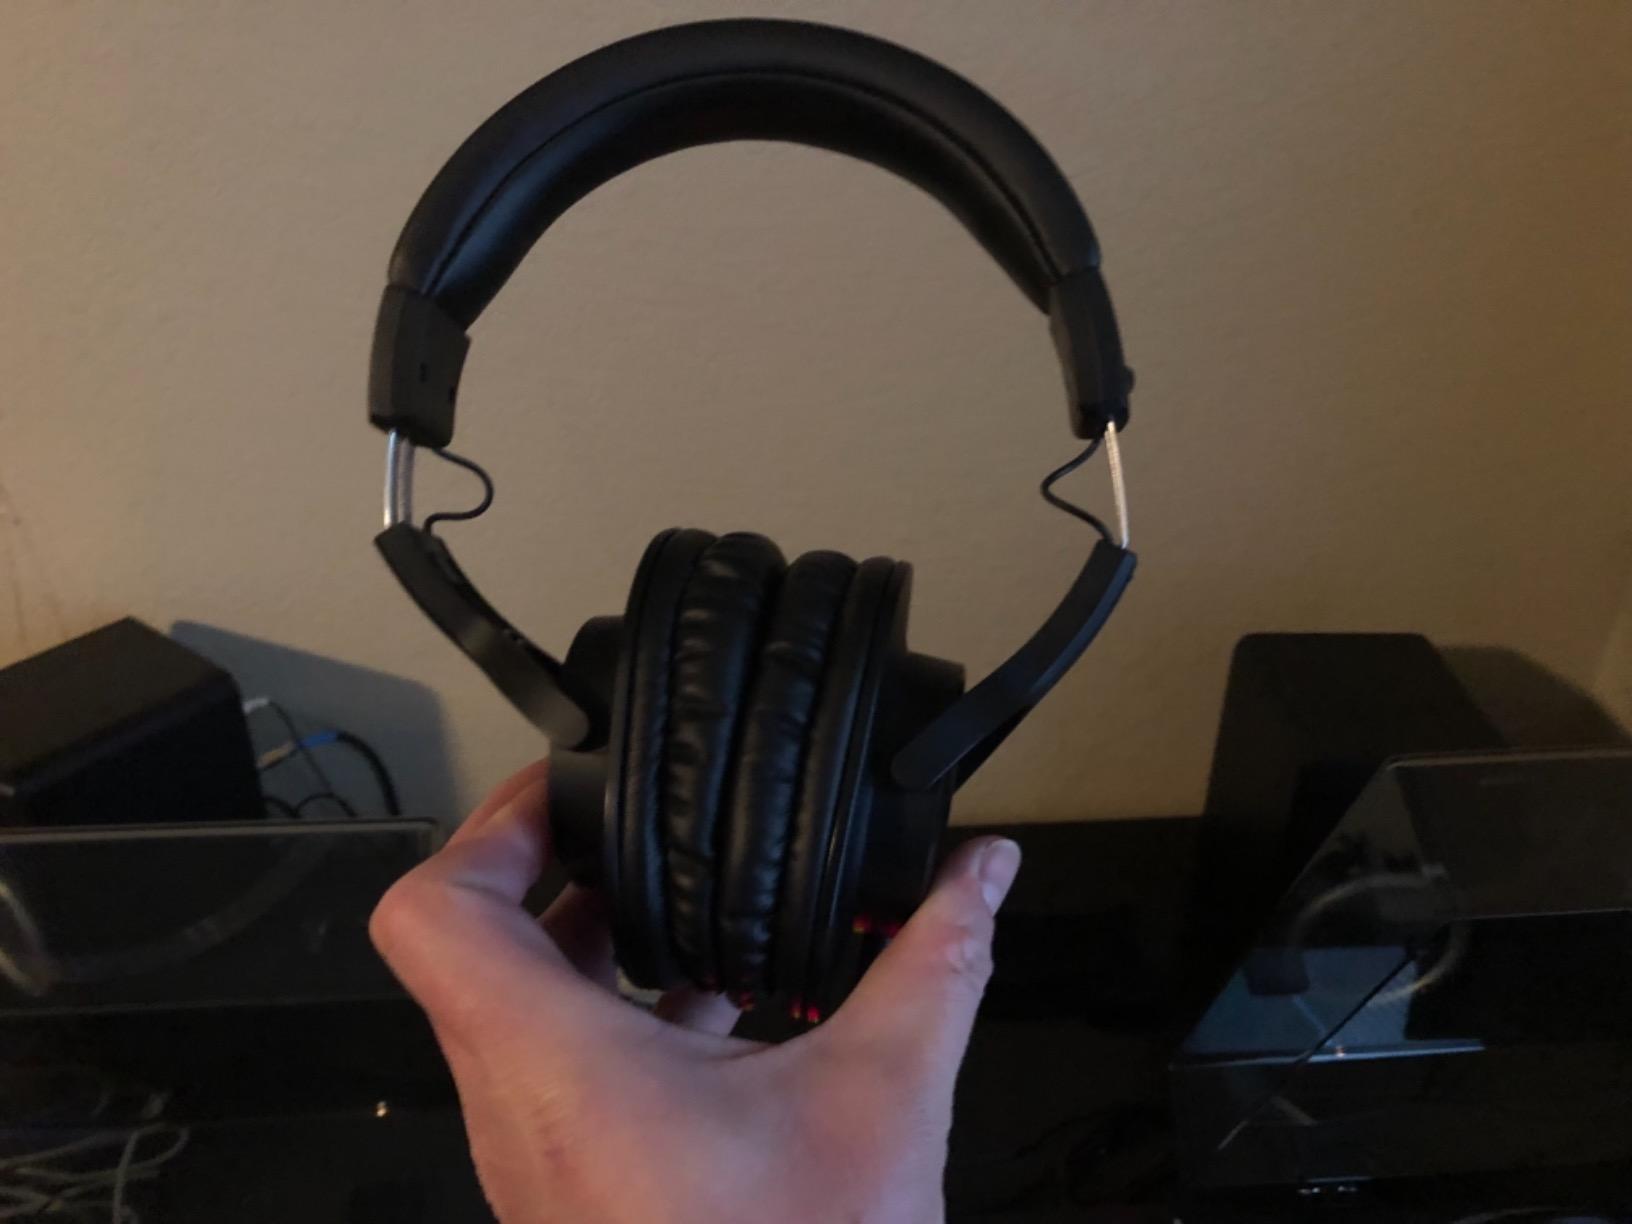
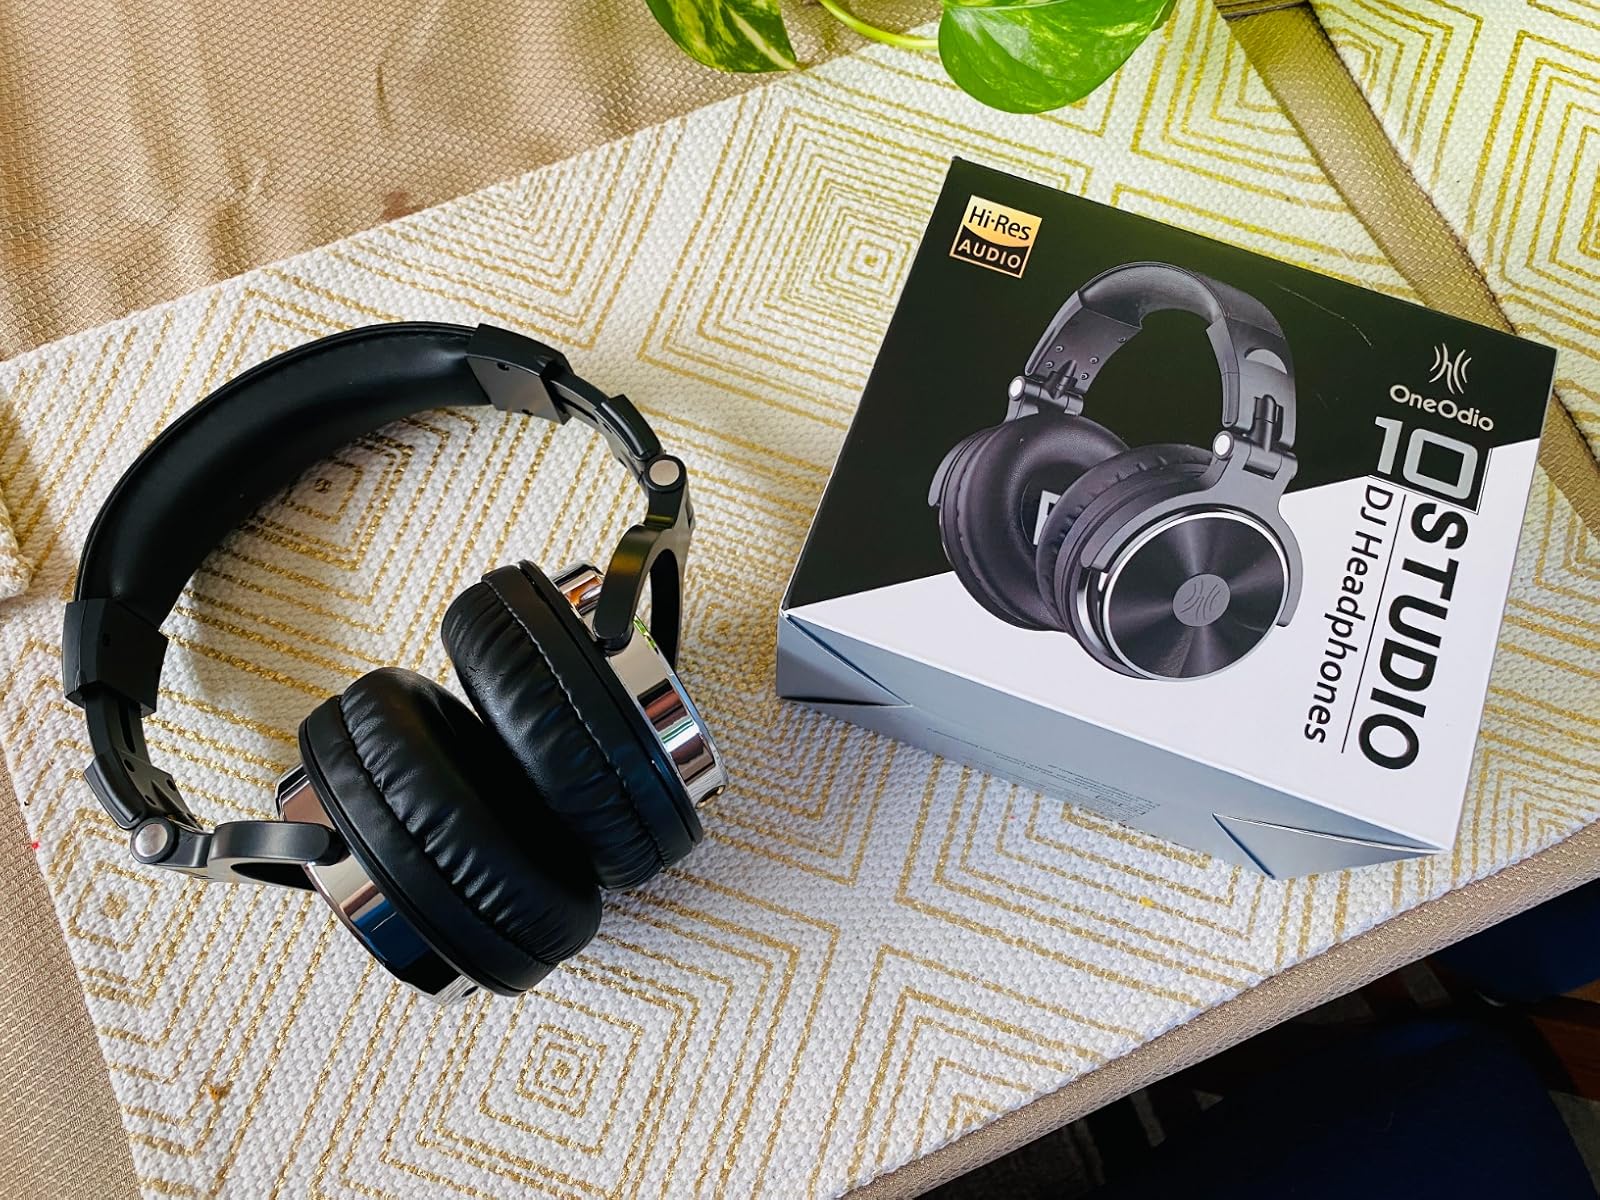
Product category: headphones
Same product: no